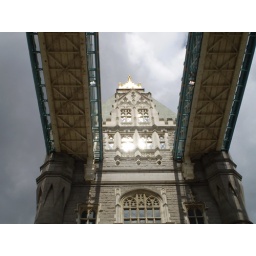
A different angle of my previous image of tower bridge in London.